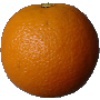
Label: Orange 1